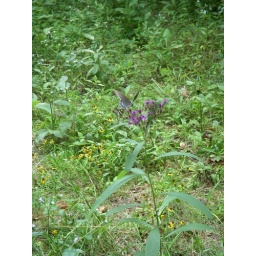
butterfly in the flowers